Hohenlohe-Langenburg

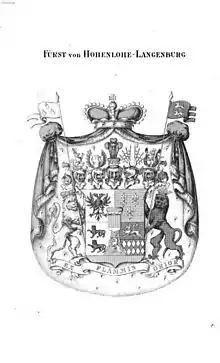
Antique print of the princely arms

Prince Karl Gustav Wilhelm of Hohenlohe-Langenburg (1777–1866), who came from a younger branch, founded a Catholic, Bohemian branch at Rothenhaus Castle (today Červený Hrádek Castle in Jirkov, Czech Republic) during the 19th century. As one of 16 mediatized princely houses of the former Holy Roman Empire, then residing in Austria-Hungary, this family had a hereditary seat in the House of Lords (Austria). Prince Max Egon (1897–1968) tried to prevent the occupation of Czechoslovakia by Hitler in 1938 through diplomatic negotiations with the British government. After World War II, Prince Max Egon was expropriated by the communist government. Due to the wealthy Spanish origins of his wife, his descendants lived mainly in Spain, including Prince Alfonso of Hohenlohe-Langenburg, Prince Max of Hohenlohe-Langenburg, Prince Marco of Hohenlohe-Langenburg and Princess Victoria of Hohenlohe-Langenburg, 20th Duchess of Medinaceli.